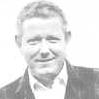
Age: 34